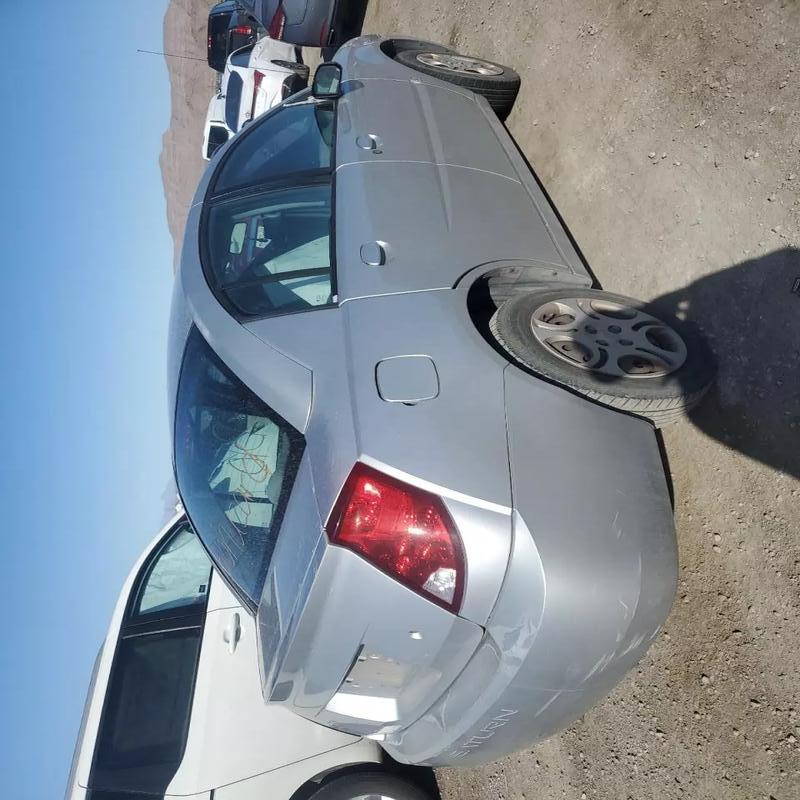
Aucun dommage détecté.
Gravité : aucun